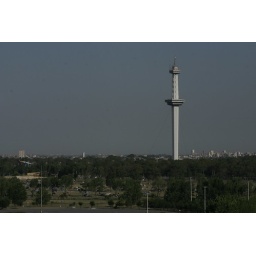
From the roof of a nearby apartment building it's possible to see the squatters' tents in Parque Indoamericano.